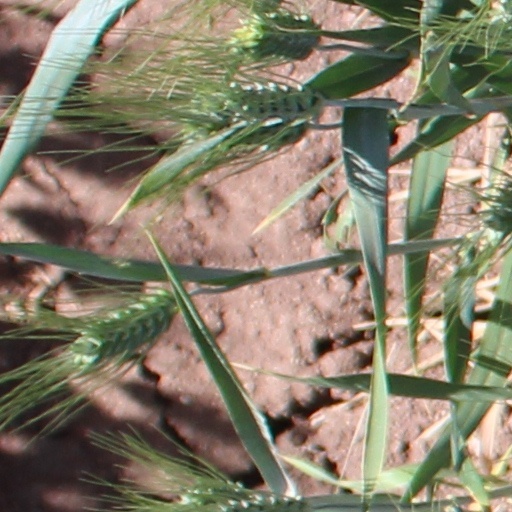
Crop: wheat